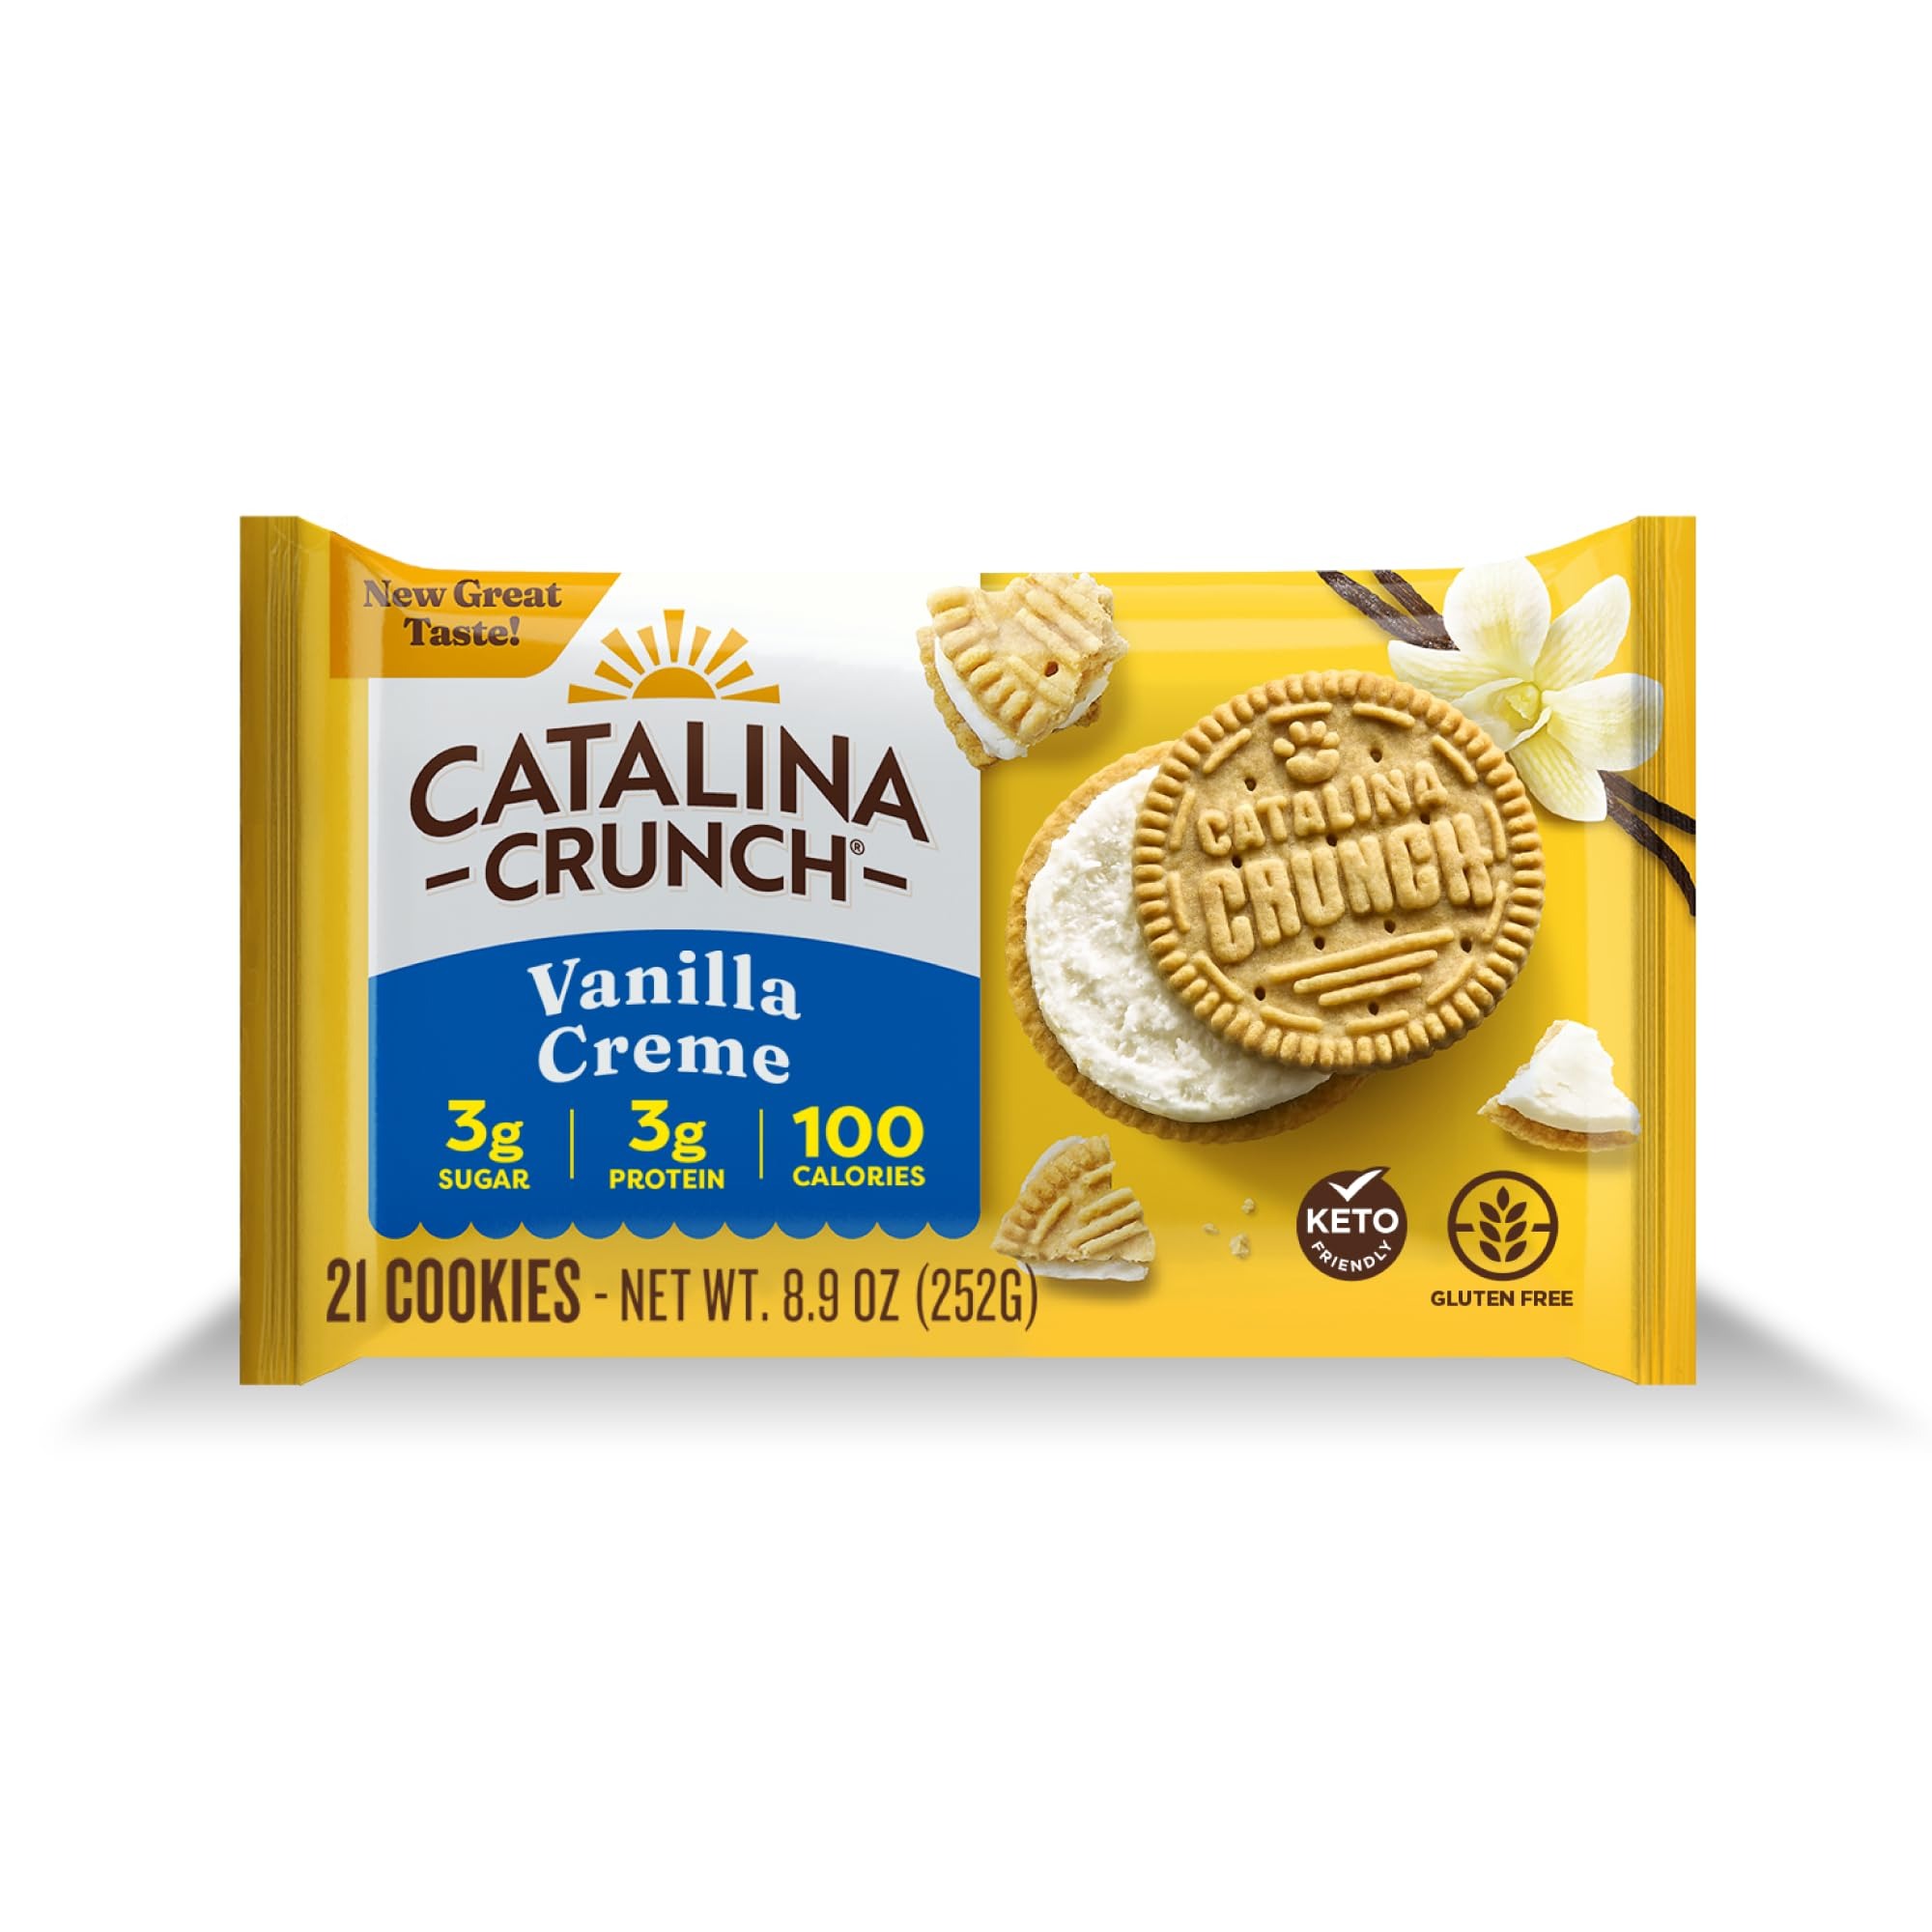
Item Name: Catalina Crunch Protein Cookies, 4g Protein per Serving - Low-Sugar Sandwich Cookies - Gluten Free, Vegan - Keto Dessert Snacks - Vanilla Creme, 8.9 oz. (21 Count)
Bullet Point 1: HIGH PROTEIN SANDWICH COOKIES: Packed with 4 grams of protein per 2-cookie serving, our keto friendly sandwich cookies are back with a new enhanced recipe and flavor.
Bullet Point 2: A BETTER WAY TO CRUNCH: Low in sugar with only 5 net carbs and 100 calories, Catalina Crunch sandwich cookies are the perfect keto and diabetic snack.
Bullet Point 3: CRAFTED WITH CARE: Baked with gluten-free tapioca and cassava flour, our cookies are made from natural ingredients, providing a healthier alternative without compromising on taste and nutrition.
Bullet Point 4: YOUR FAVORITE COOKIE - NOW BETTER FOR YOU: Combining creamy frosting filling with crunchy baked biscuits, our sandwich cookies are made with vegan-friendly and gluten free ingredients, ensuring everyone can enjoy their delectable flavors.
Bullet Point 5: Catalina Snacks was founded by a diabetic who desired delicious food options that met his needs. Our recipes help us deliver uncompromised taste & quality to live a better life, with lower sugar and positive nutrition like protein and fiber.
Value: 8.9
Unit: Ounce

Price: 17.73